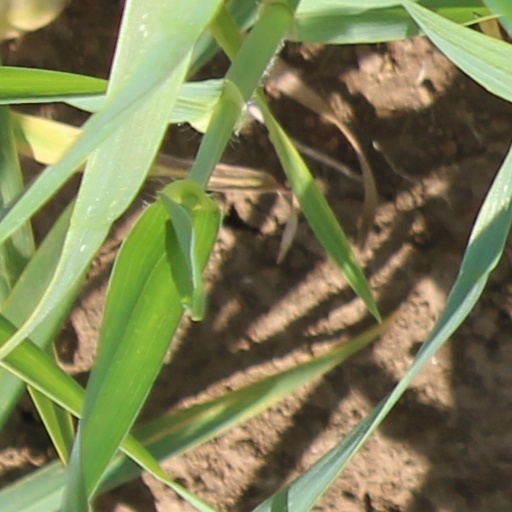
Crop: wheat